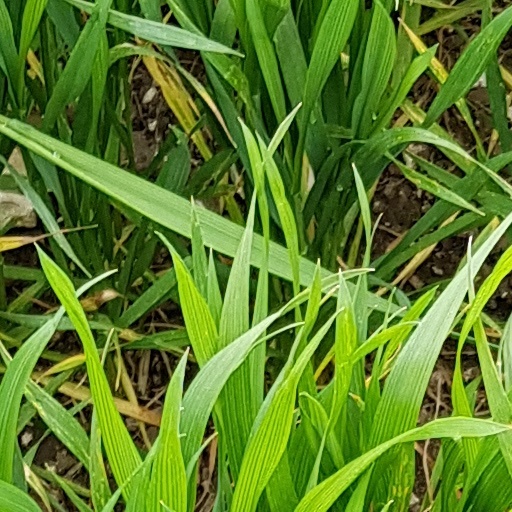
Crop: wheat